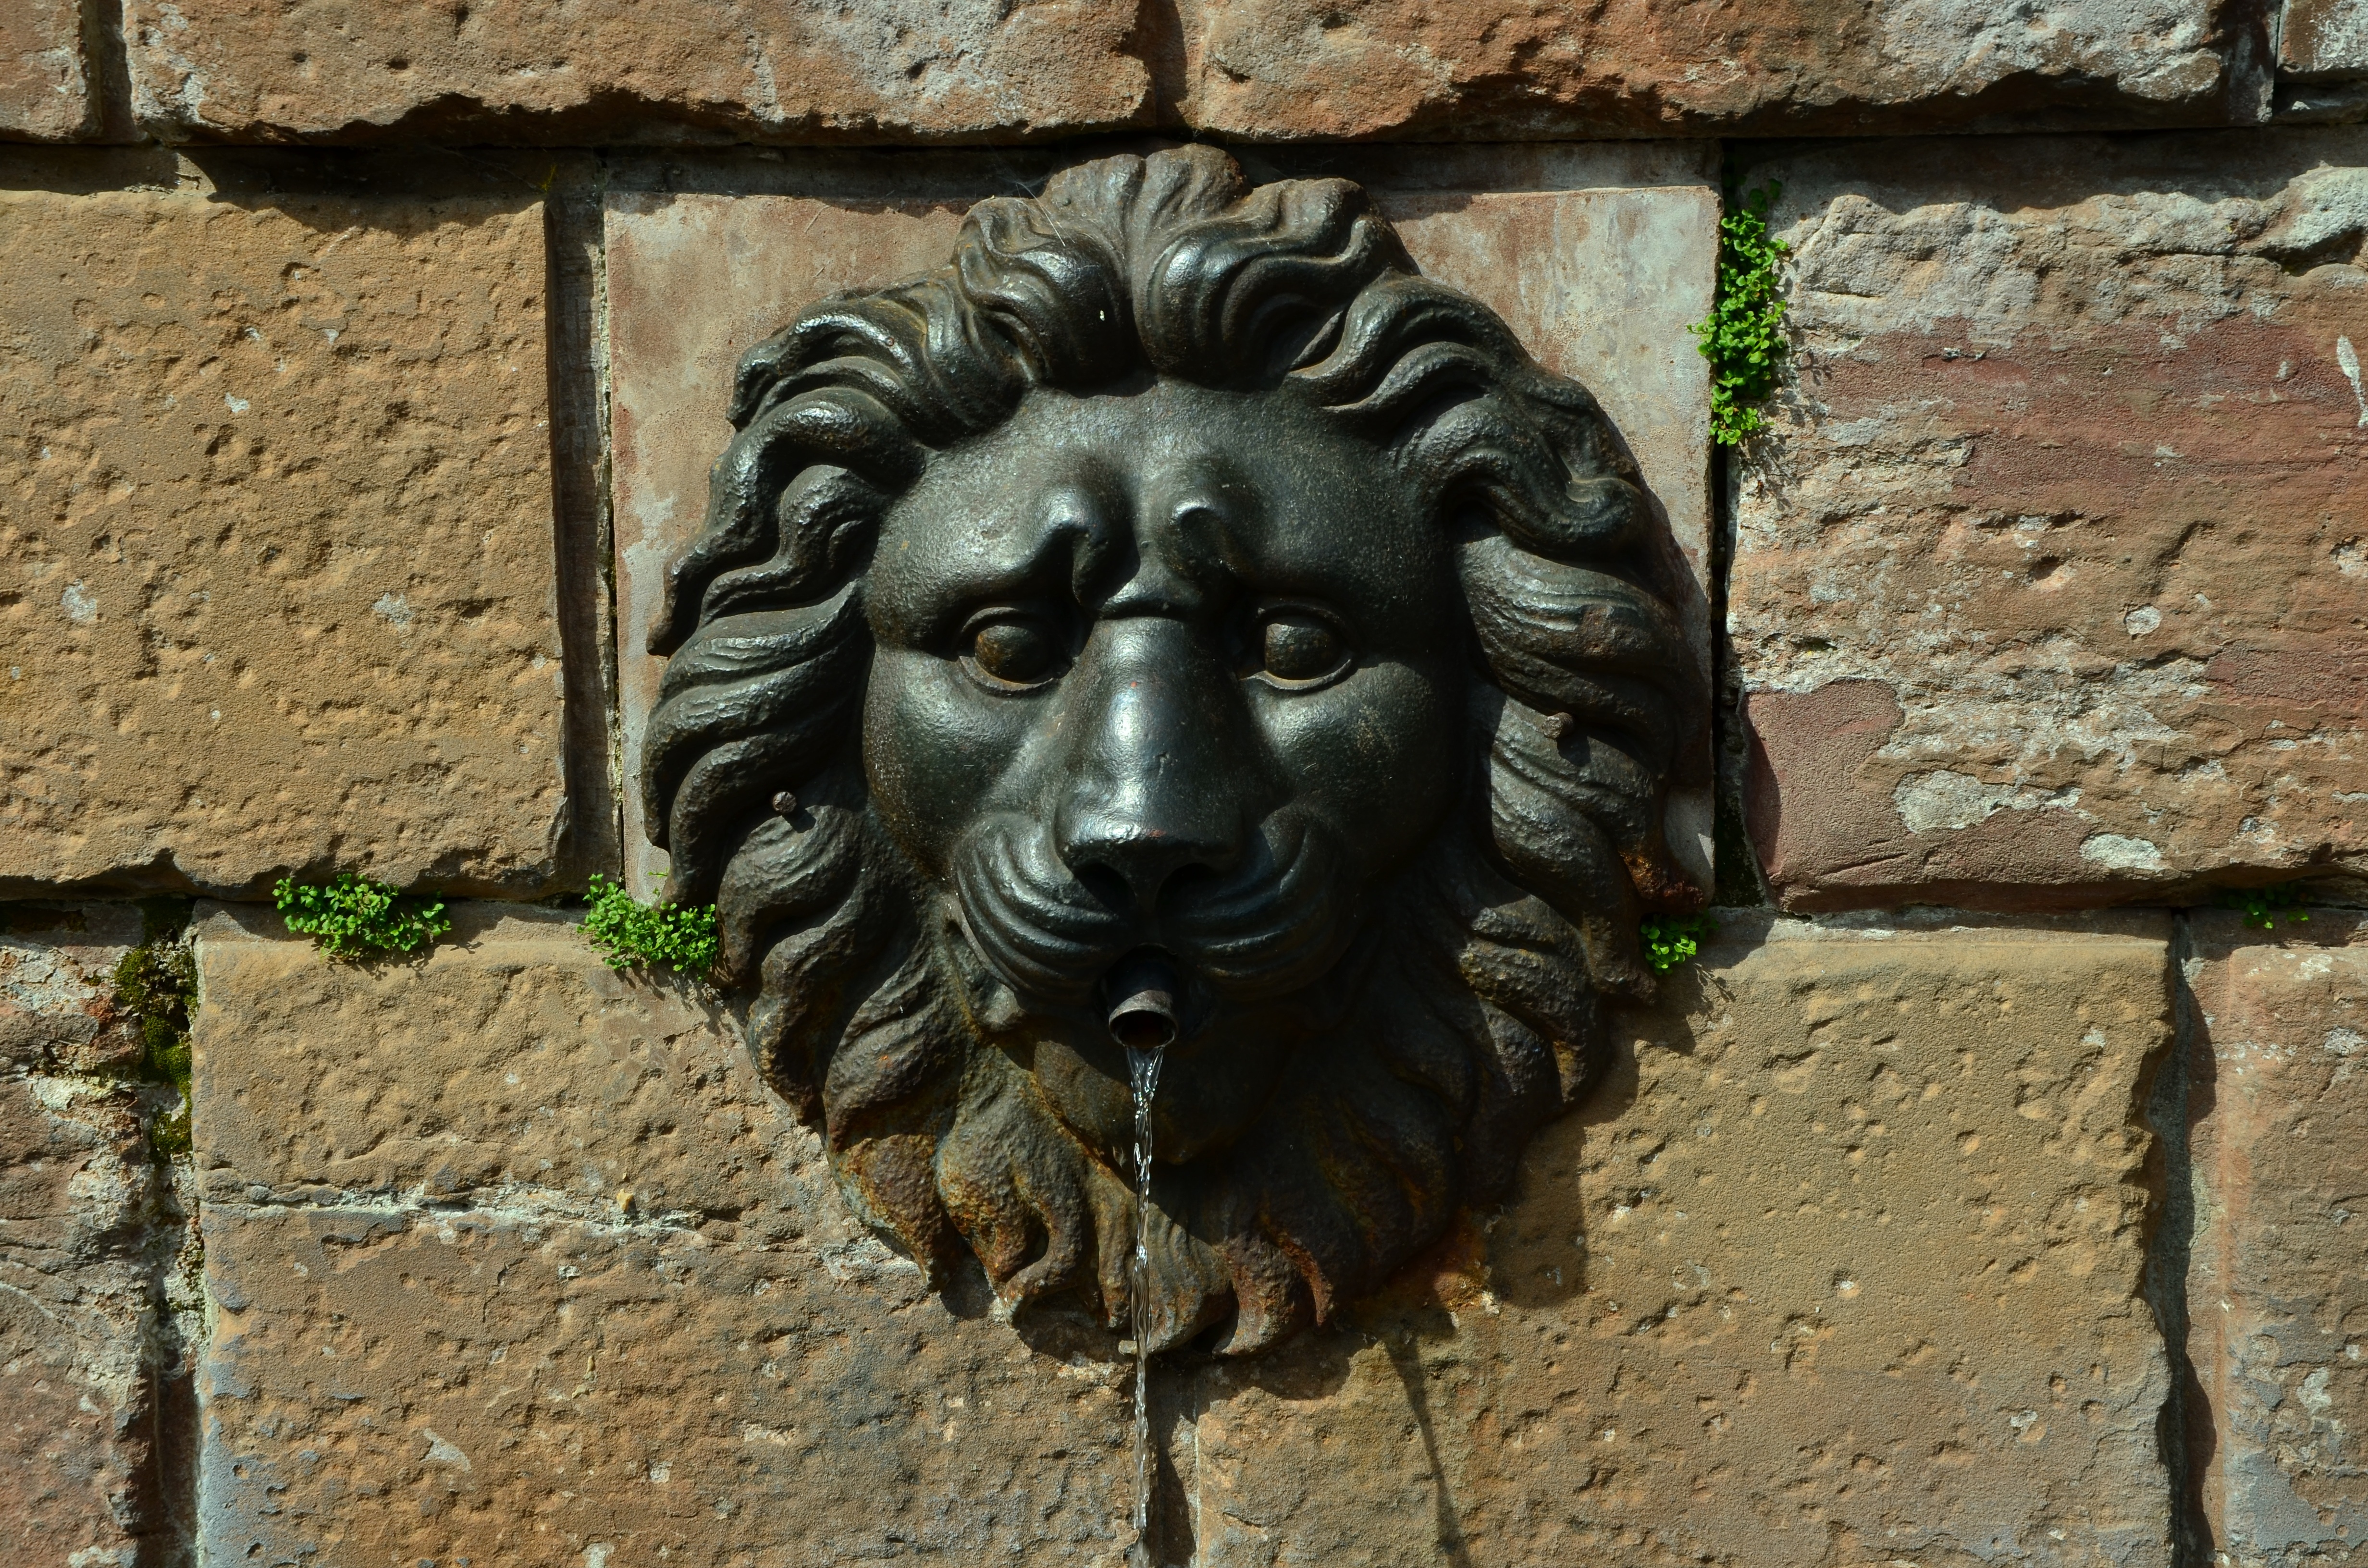
water, antique, wall, monument, statue, stone wall, old town, sculpture, stones, art, temple, fountain, iron, carving, relief, masonry, lion head, ancient history